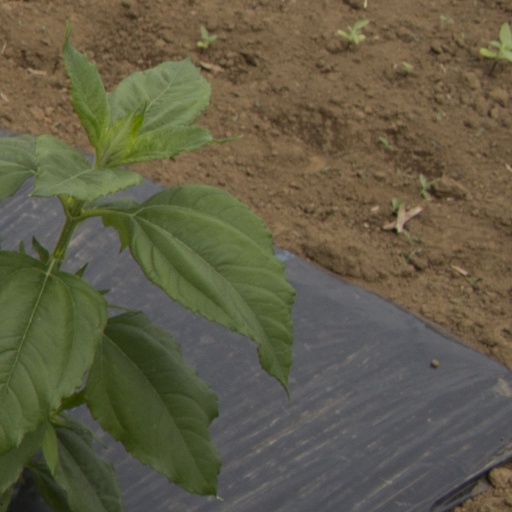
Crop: Jerusalem artichoke